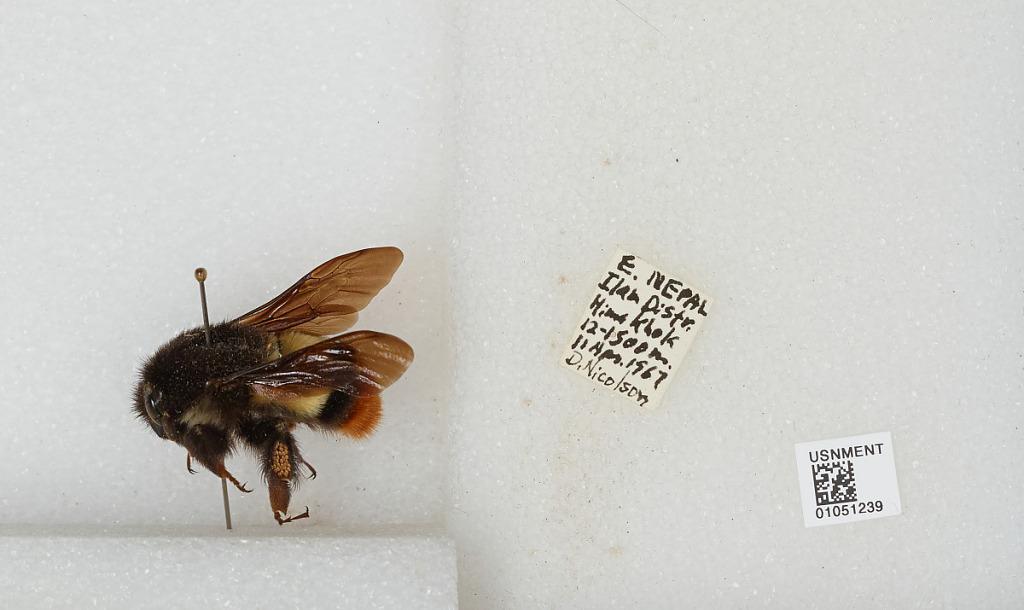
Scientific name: Bombus sp.
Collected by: D. Nicolson
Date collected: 1967-4-11
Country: Nepal
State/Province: Eastern Region
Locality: Himakhok, Ilam Distr.